Project Horned Owl

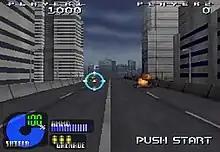
Project Horned Owl screenshot.

"Project: Horned Owl" is an arcade-style rail shooter, with the action taking place in a first-person perspective. The events of the game take place in the somewhat futuristic Metro City, where the player controls one of two Horned Owl Armored Mechanized Unit police officers, Hiro Utsumi or Nash Stolar, as they attempt to take down a terrorist organization known as Metalica. It has the option of utilizing the PlayStation mouse or the Konami light gun. There is a two player co-op as well as single-player mode, both taking place across five city-based levels, where the player controls a giant mech and fights off a variety of mechanized enemies. At the conclusion of each stage there is generally an anime cutscene.